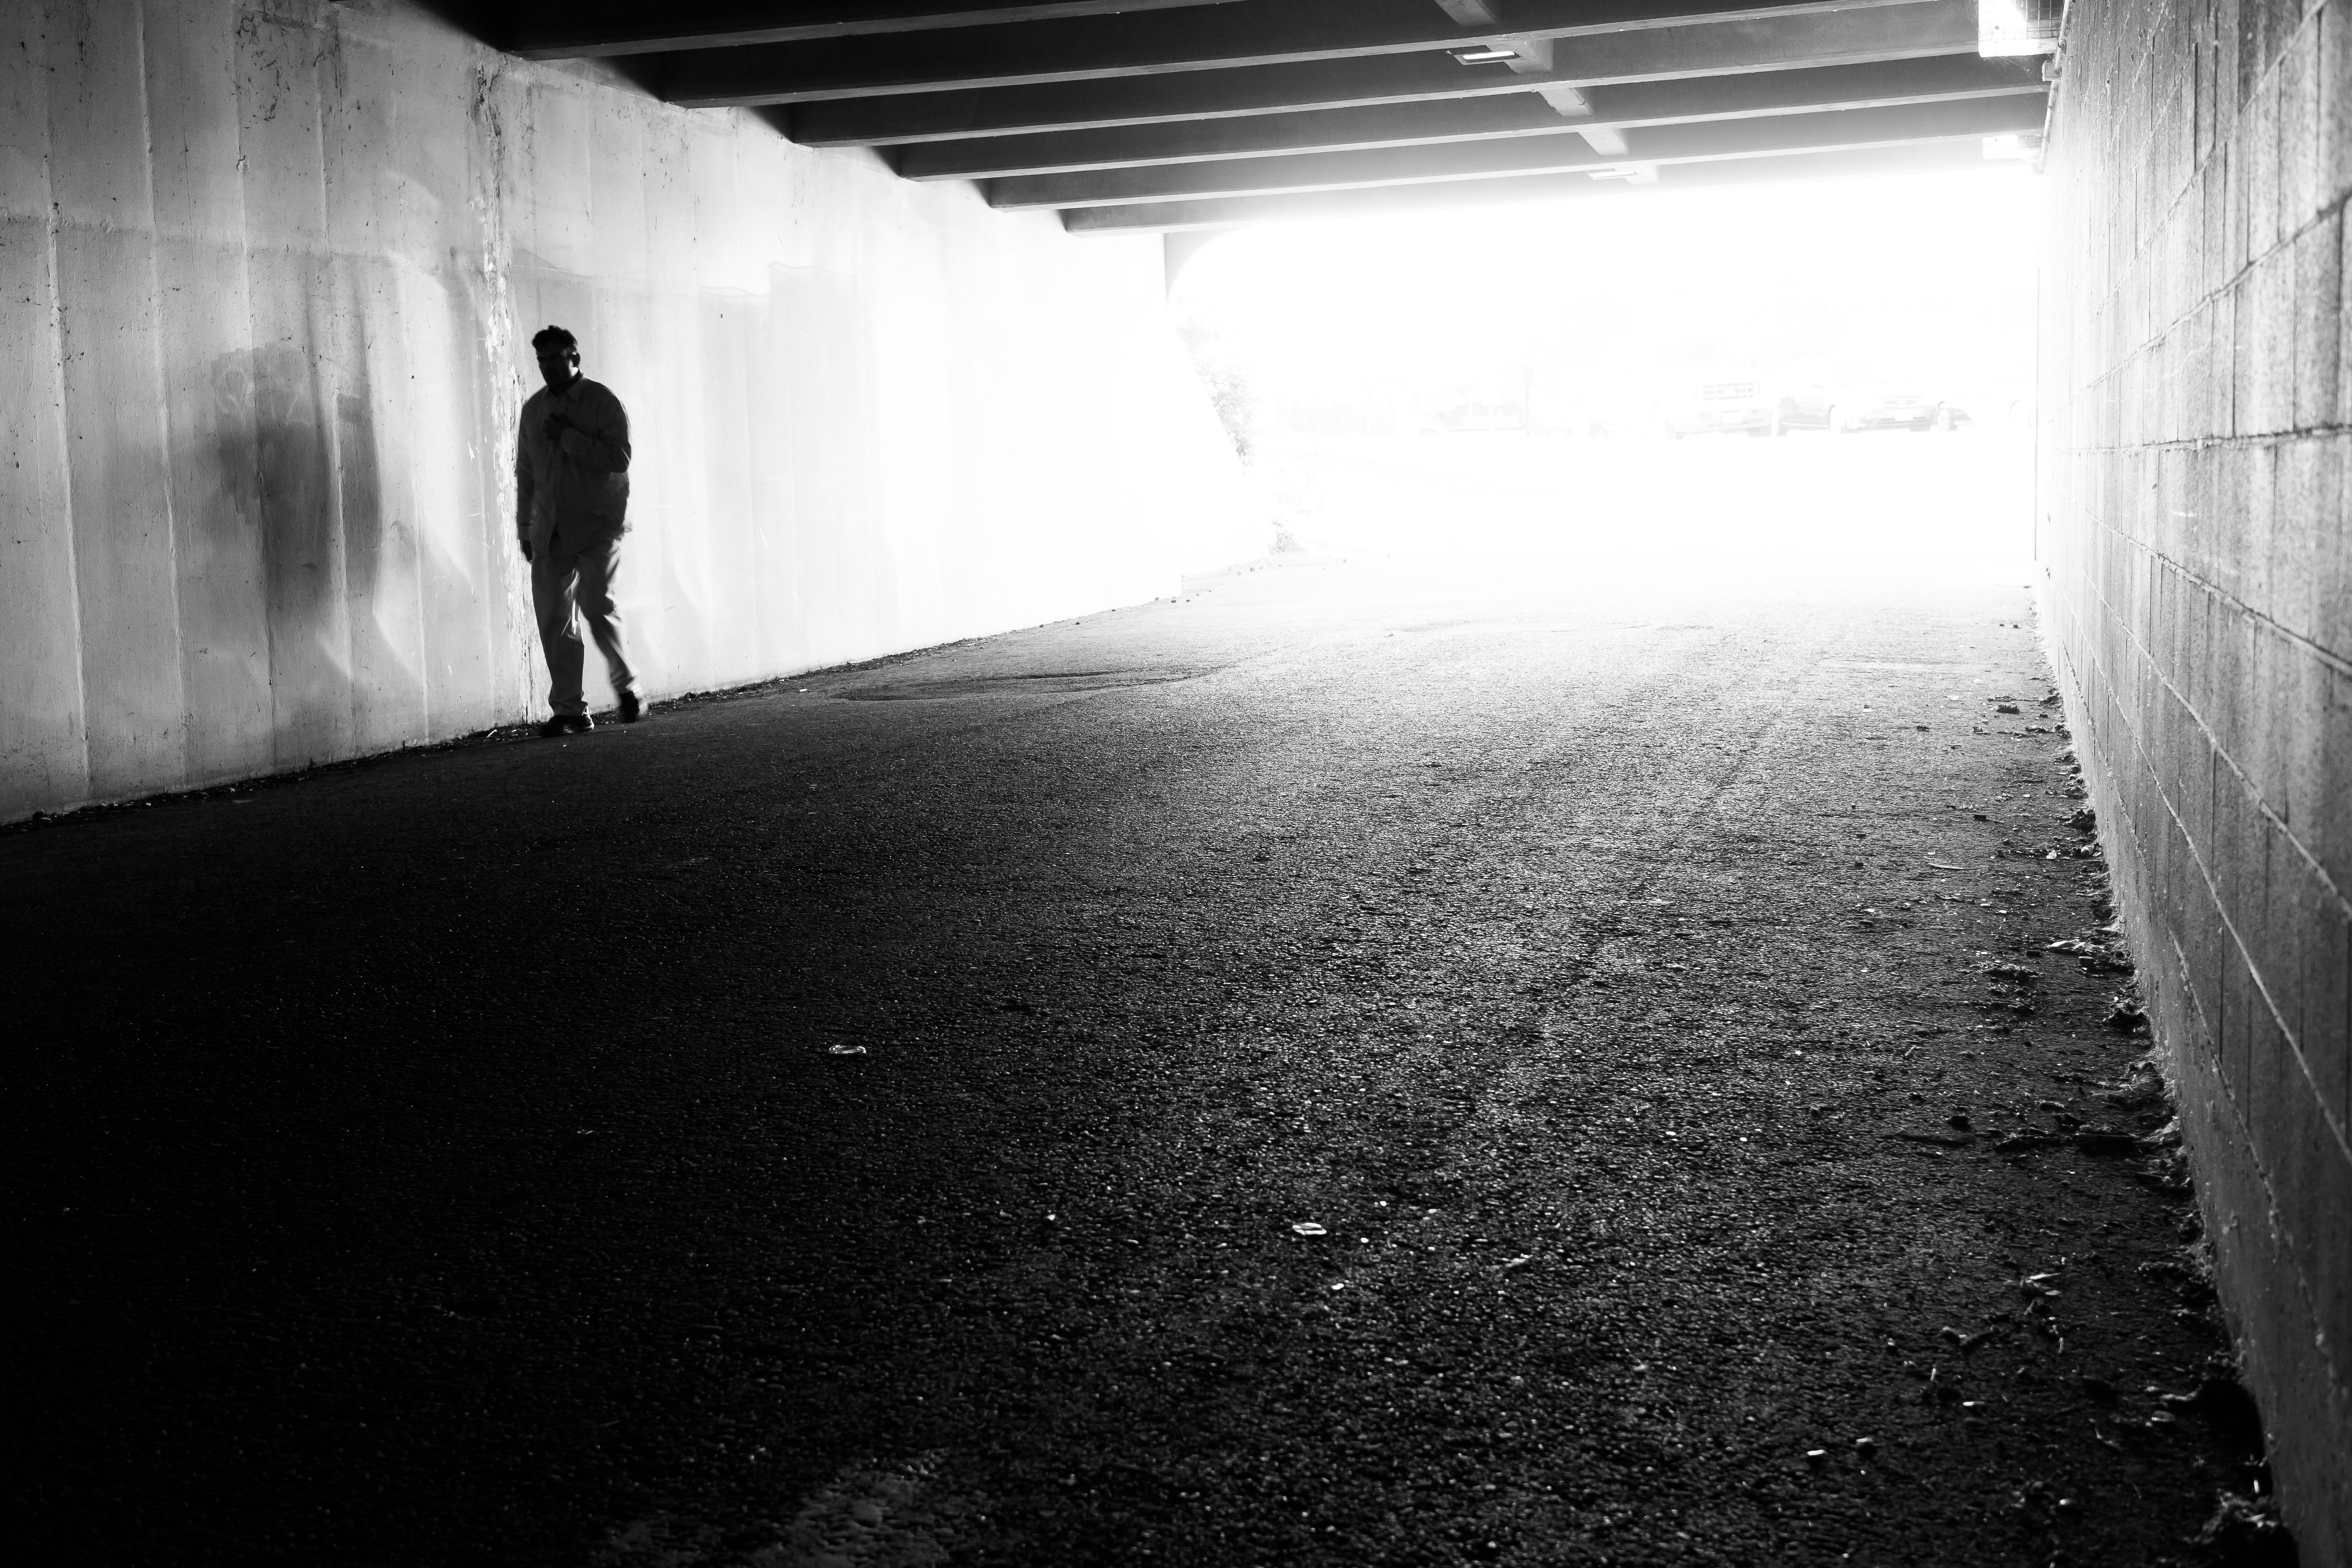
creative, light, black and white, white, street, photography, sunlight, tunnel, photo, line, high, shadow, island, contrast, darkness, black, monochrome, photograph, snapshot, commons, shape, oregon, portland, interstate, i5, brooke, hoyer, hayden, monochrome photography